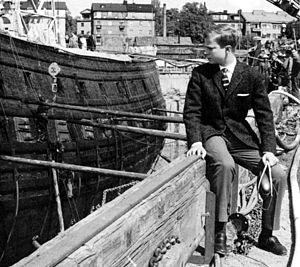
Carl 16. Gustav af Sverige / Biografi / Kronprins
Kronprins Carl Gustaf betragter det bjærgede orlogsskib Vasa i 1961.
Carl XVI Gustaf er Sveriges konge. Han blev konge ved farfaderen Kong Gustav 6. Adolfs død den 15. september 1973.